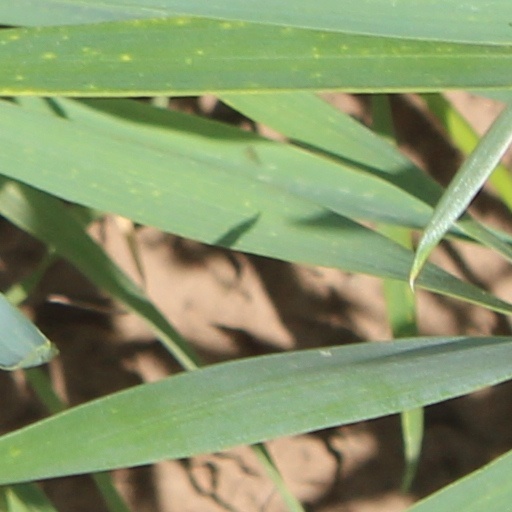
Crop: wheat